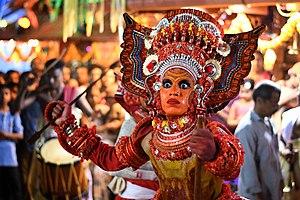
Le masque, destiné à dissimuler, représenter ou imiter un visage, assure de nombreuses fonctions, variables selon les lieux et l'époque. Simple divertissement ou associé à un rite, œuvre d'art ou produit normalisé, il se retrouve sur tous les continents. Il est tantôt associé à des festivités, tantôt à une fonction. Il peut aussi représenter des animaux tels que le chat représentant dans certains pays l'indépendance.
Le Theyyam est un rituel religieux du Kerala et du Karnataka où les danseurs incarnent des dieux. Il combine donc danse, transe, musique et art.